Waen Shepherd

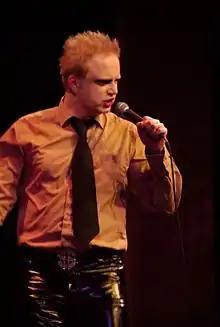
Waen Shepherd as Gary le Strange

Waen Origen Shepherd (born 23 October 1971) is an English composer, actor and comedian. He is best known for his role in "The Inbetweeners" as Mr Kennedy. He is originally from Yorkshire, he now lives in London.